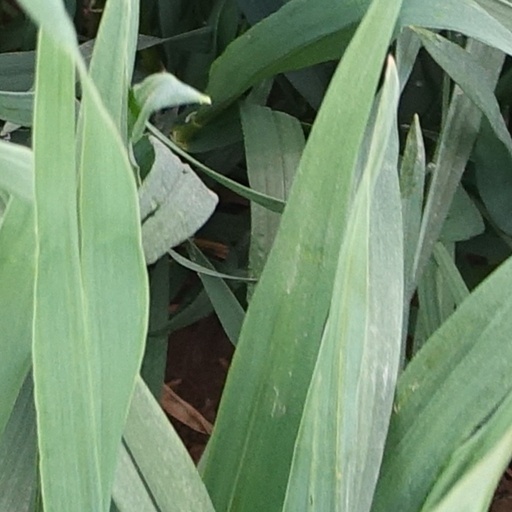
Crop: wheat